Old Town Hall, Hackney

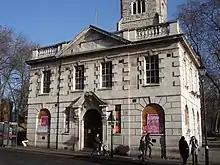
The building in 2006

The Old Town Hall is a municipal building in Mare Street in Hackney, London. The building, which is currently used as a public house, is a Grade II listed building.